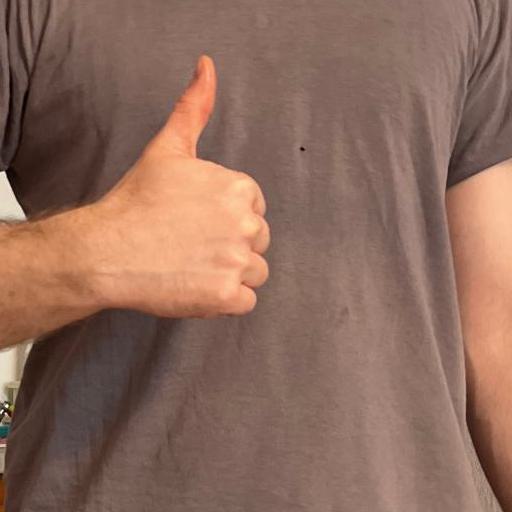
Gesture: like